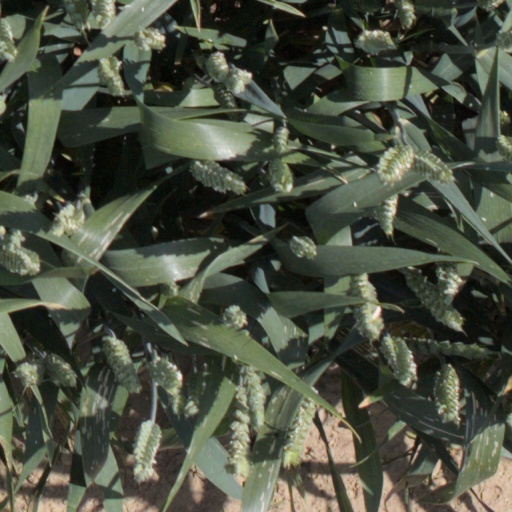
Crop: wheat